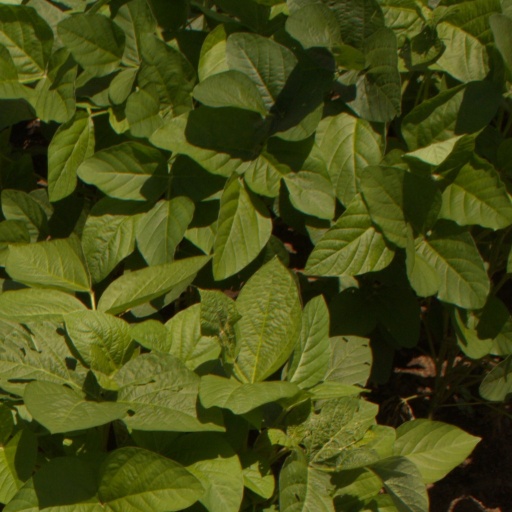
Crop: soybean